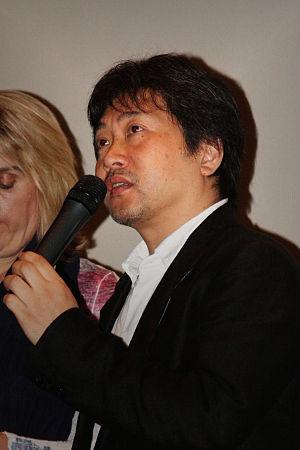
Hirokazu Kore-eda, né le 6 juin 1962 à Tokyo, est un réalisateur japonais.